Ted Bundy

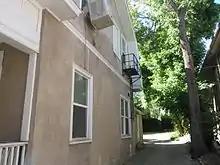
Rooming house in Salt Lake City where Bundy lived from September 1974 to October 1975, showing the fire escape used to sneak into his room and windows to the utility room where he concealed photo souvenirs of his murders.

In August 1974, Bundy received a second acceptance from the U of U Law School and moved to Salt Lake City, Utah, leaving Kloepfer in Seattle. While he called Kloepfer often, he dated "at least a dozen" other women. As he studied the first-year law curriculum a second time, Bundy was devastated to find out that the other students "had something, some intellectual capacity" that he did not. He found the classes completely incomprehensible. "It was a great disappointment to me," he said. A new string of homicides began the following month, including two that would remain undiscovered until Bundy confessed to them shortly before his execution.